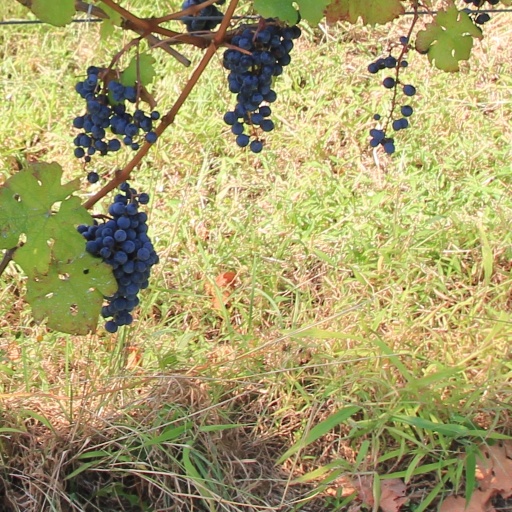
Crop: grape